Adra railway division

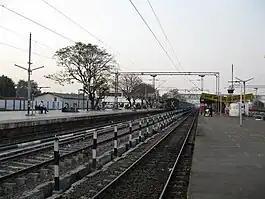
Bokaro Steel City station in 2008

Adra railway division is one of the four railway divisions under the jurisdiction of South Eastern Railway zone of the Indian Railways. This railway division was formed on 14 April 1961 and its headquarter is located at Adra town in Purulia district of West Bengal. The Divisional Railway Managers building was established in the year of 1913 which has completed its 100 years in 2013. It was earlier the headquarter of Adra district in BNR.